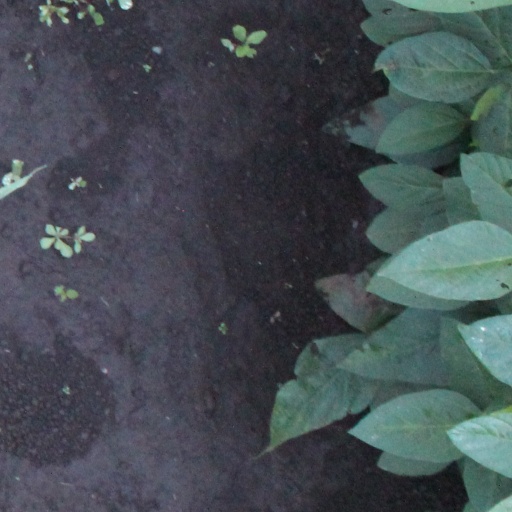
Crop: soybean